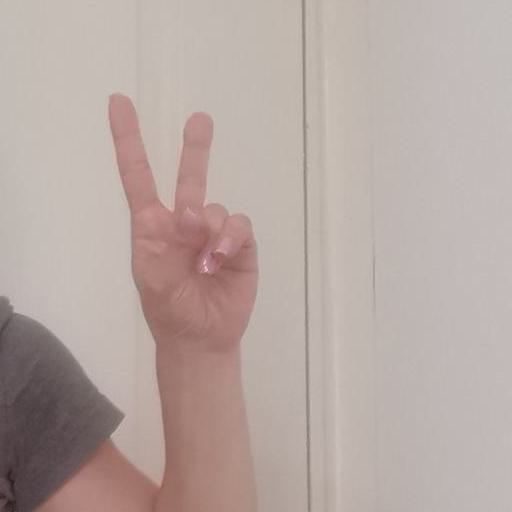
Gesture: peace